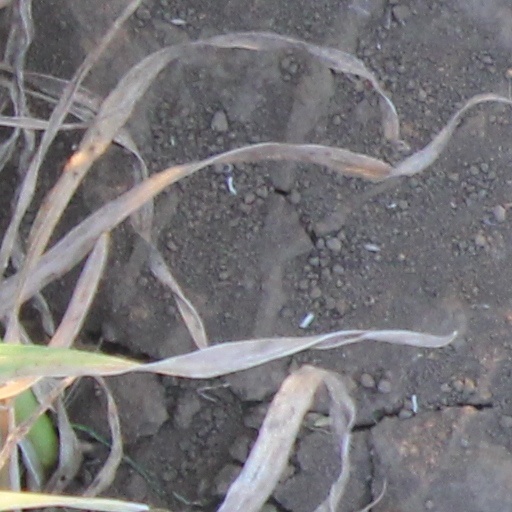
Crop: wheat